Karan KC

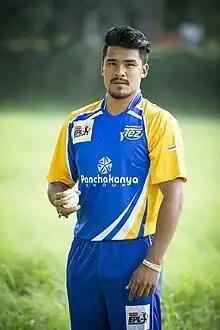
Karan playing for Panchakanya Tej in EPL 2016

Karan Khatri Chhetri (born 10 October 1991), known as Karan KC, is a Nepalese professional cricketer. He was one of the eleven cricketers to play in Nepal's first ever One Day International (ODI) match, against the Netherlands in August 2018. Karan is a right-handed batsman and a right-arm fast-medium bowler. He made his debut against Uganda in January 2015. Karan KC became the second cricketer of Nepal to take his 100th wicket in T20Is. He was the Nepali first player to claim five wickets in a T20I for Nepal against PNG.